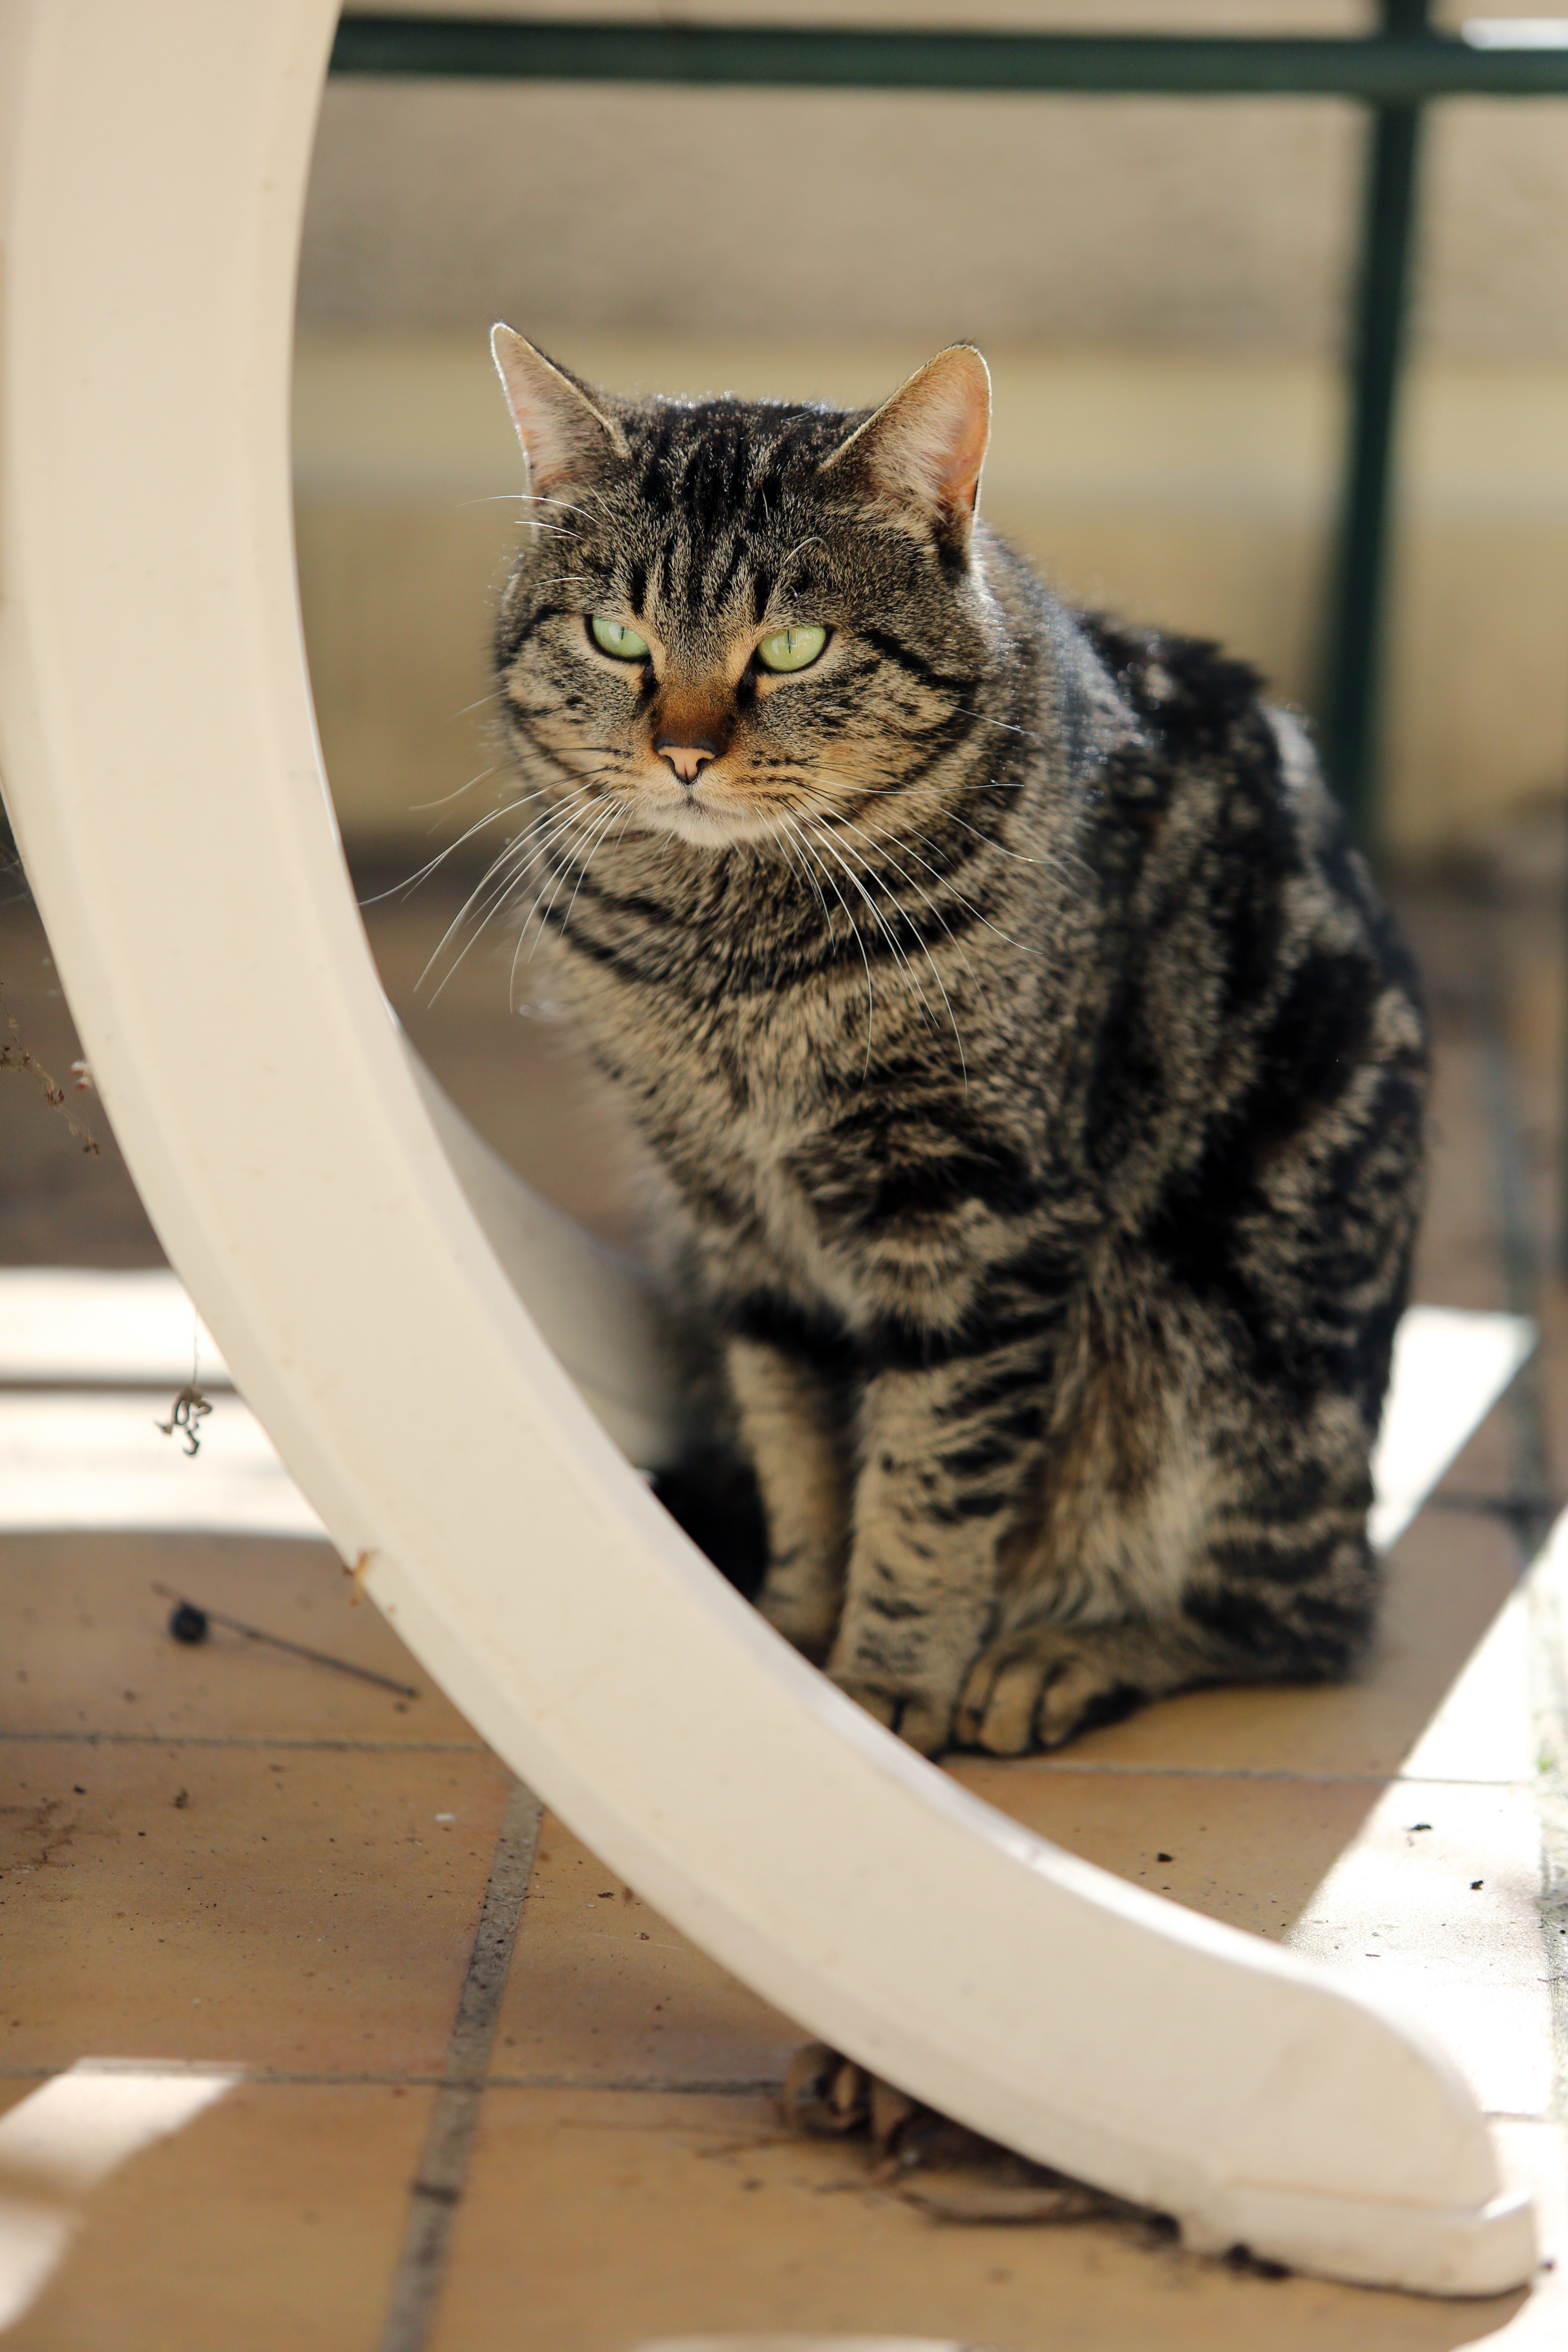
france, europe, pet, kitten, cat, canon, mammal, pets, sunny, whiskers, midi, terrasse, vertebrate, chat, ombre, katze, kat, isasza, southfrance, sdfrankreich, zuidfrankrijk, mditerrane, hrault, montpelliermtropole, exterieur, kater, regard, chateuropen, tigr, marbr, attente, chatassis, observation, ensoleillement, tabby cat, bengal, european shorthair, small to medium sized cats, cat like mammal, domestic short haired cat, american shorthair